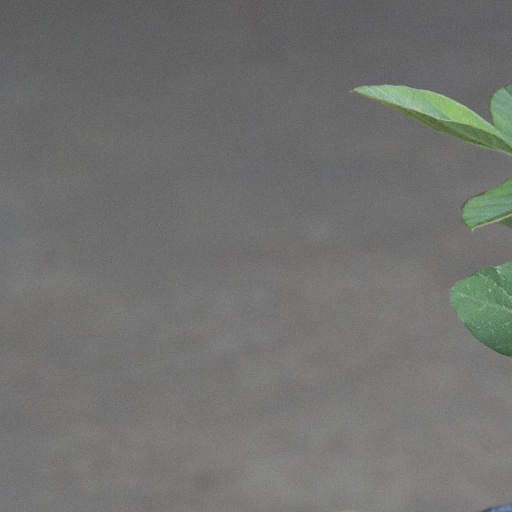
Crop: soybean